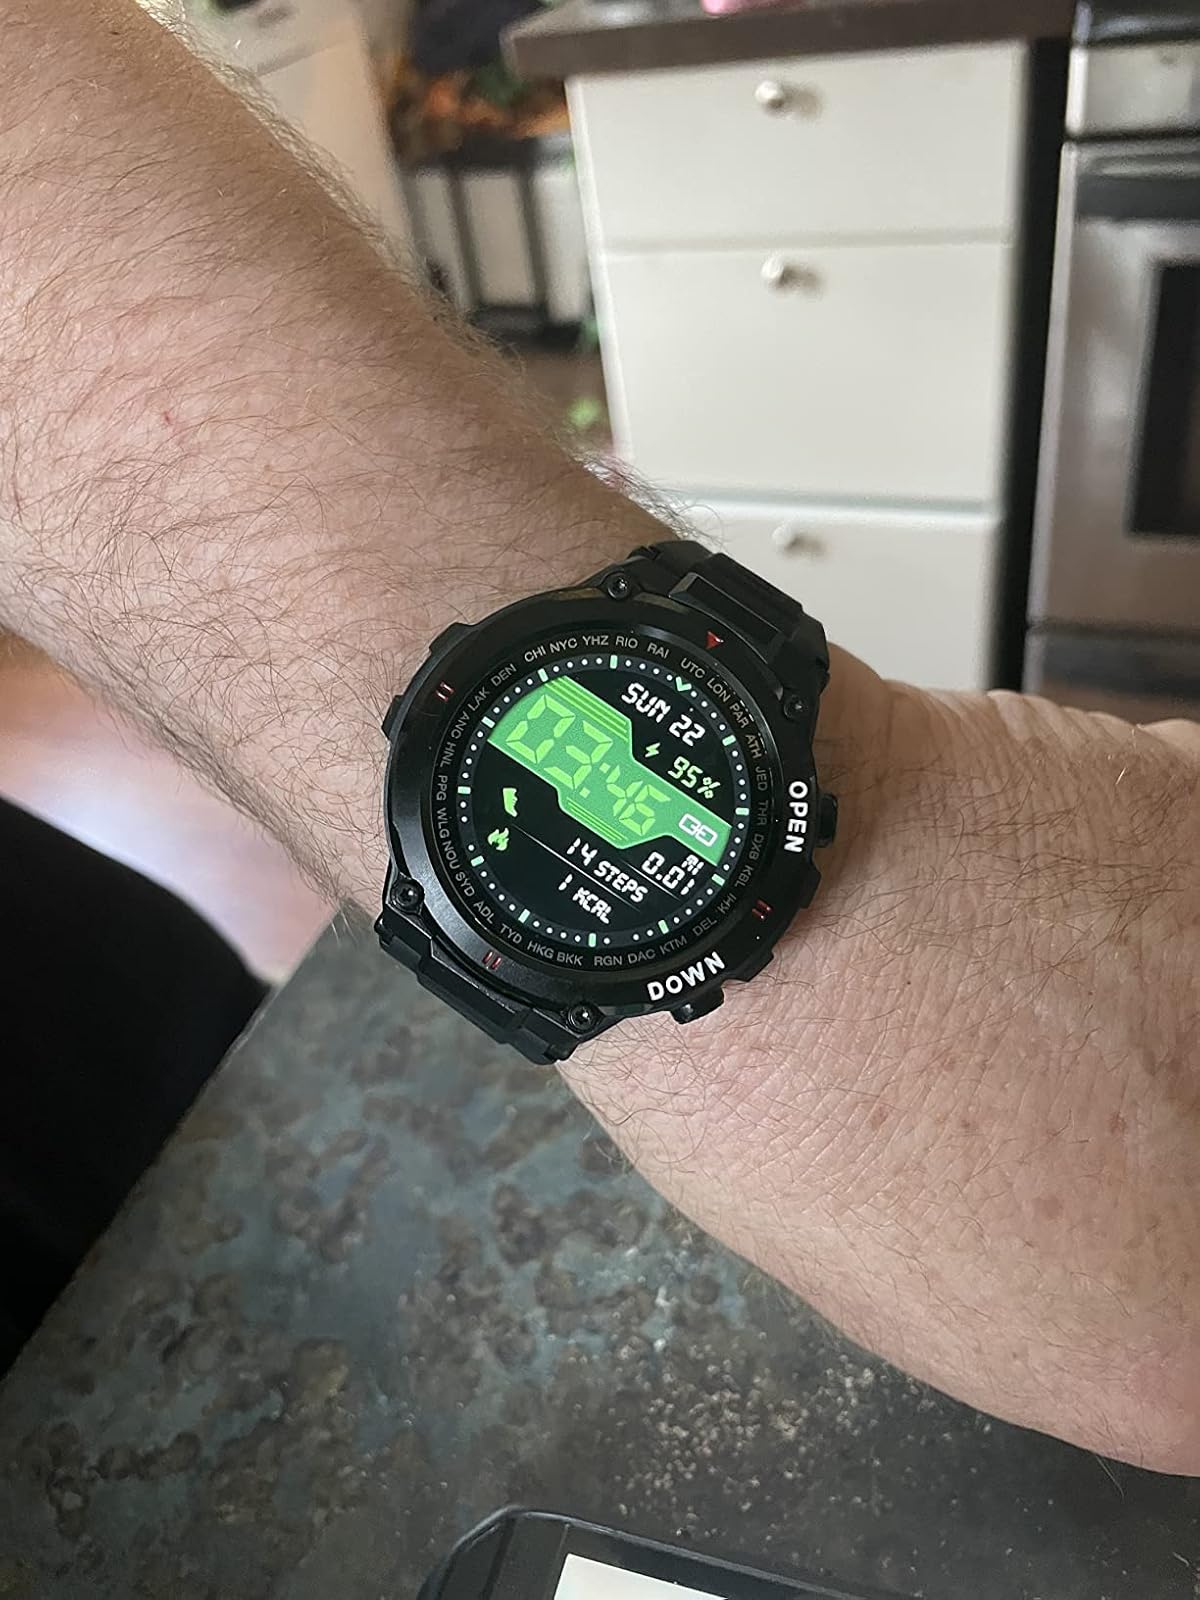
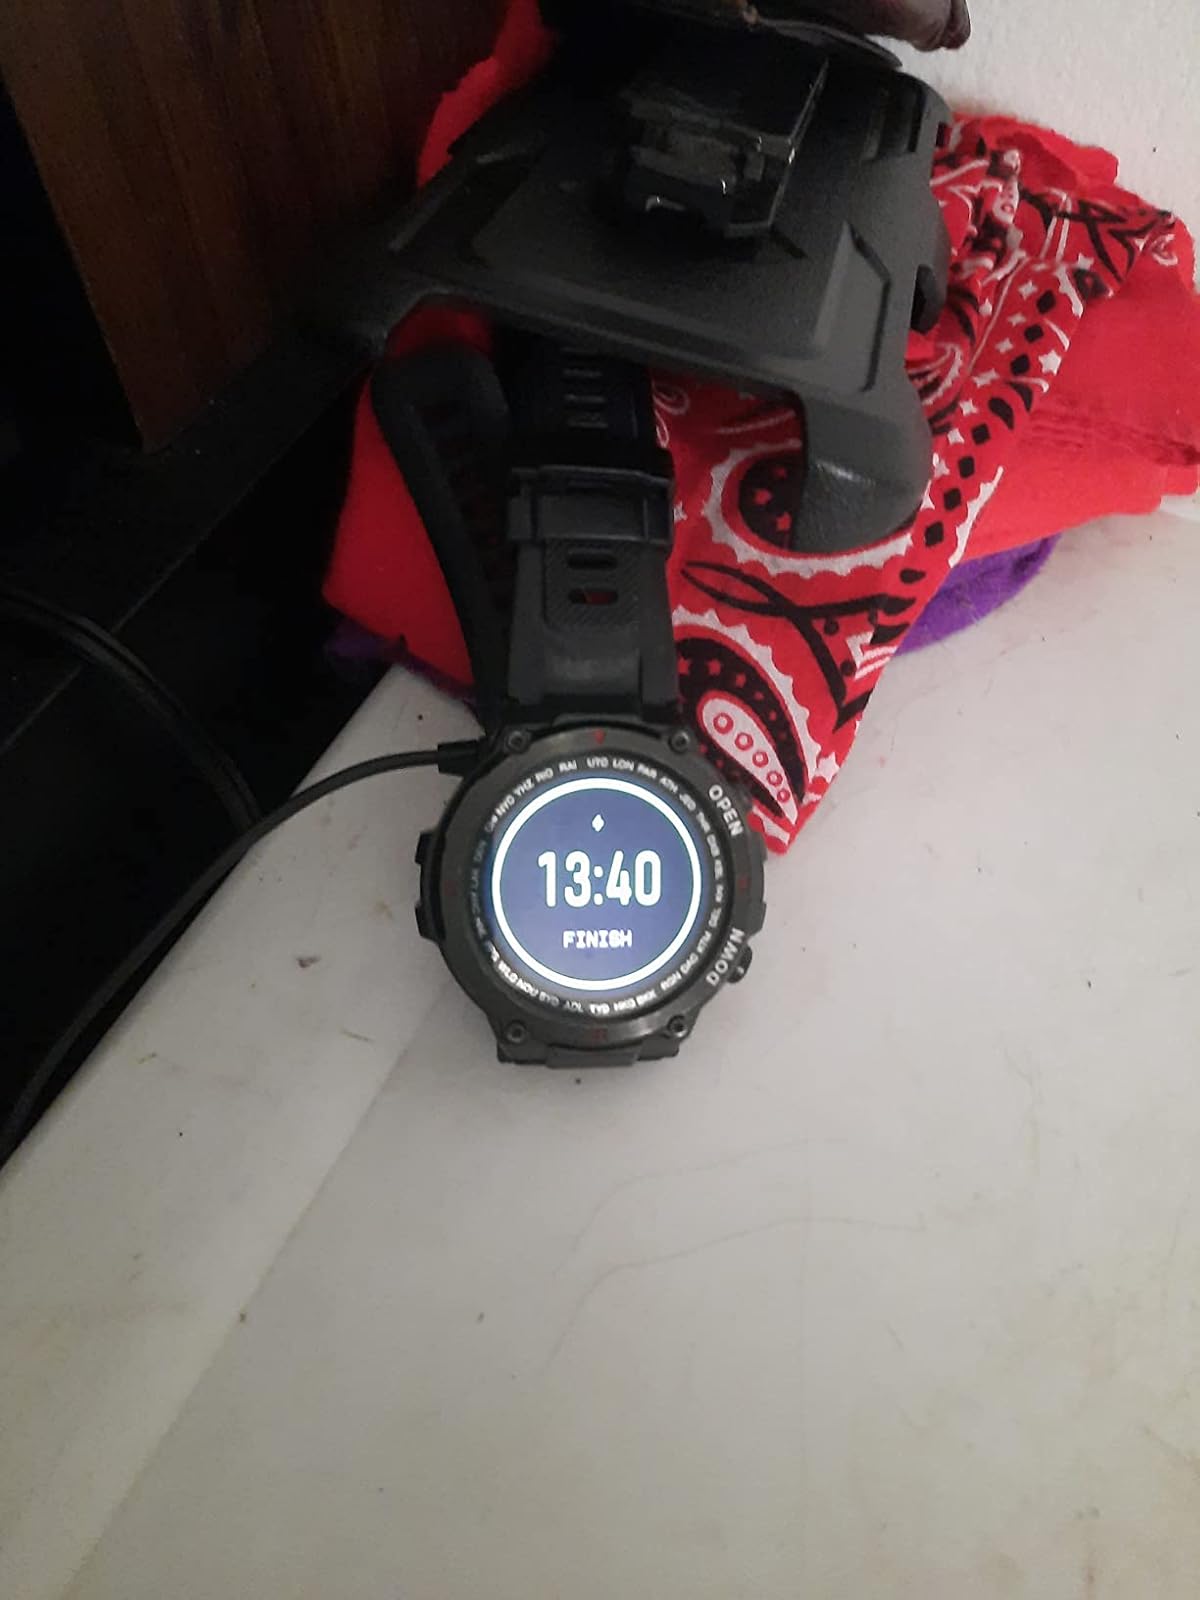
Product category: smartwatch
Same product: yes